Question: What is brown on the man?
Tambaya: Mene mai launin ƙasa akan mutumin?
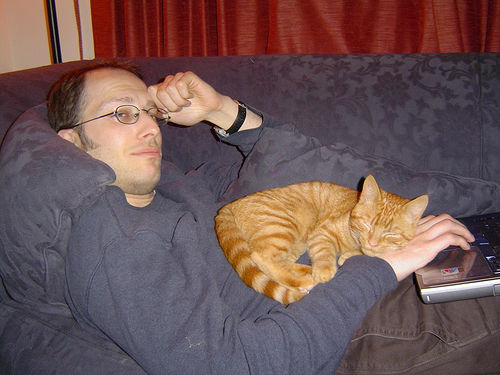
Answer: The man's pants.
Amsa: Wando mutumin.